Emily Speed

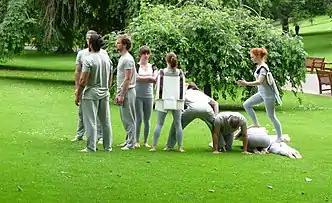
Performance of 'Human Castle', Edinburgh Art Festival, 2012

Emily Speed’s work explores the relationship between buildings and bodies. She is interested in how we inhabit and are sheltered by architecture, both physically and psychologically, describing the way in which people are "shaped by the buildings they have occupied and how a person occupies their own psychological space." She is drawn to the parts of buildings less often dwelt in: recesses, corners, stairs, passageways, entrances and exits.